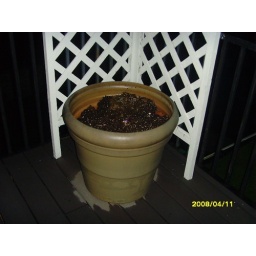
This is one of the pots without a plant in it out on the deck.